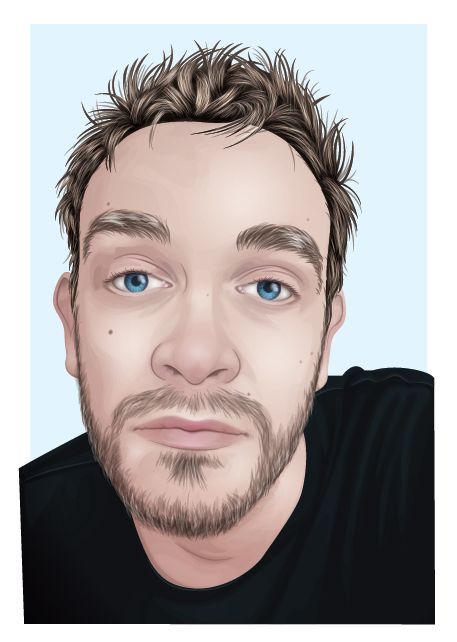
Gender: men